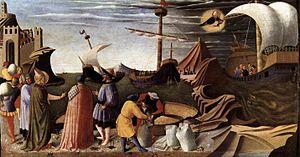
Le Polittico Guidalotti ou Pala di Perugia, est une peinture réalisée par Fra Angelico en 1438 ou 1447-1448, conservée à la Galerie nationale de l'Ombrie, à Pérouse.